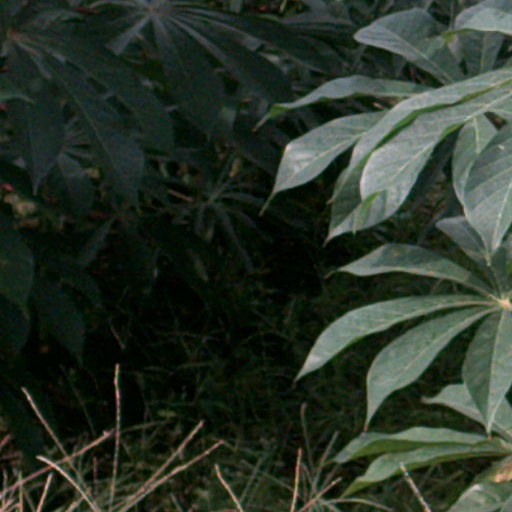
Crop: cassava